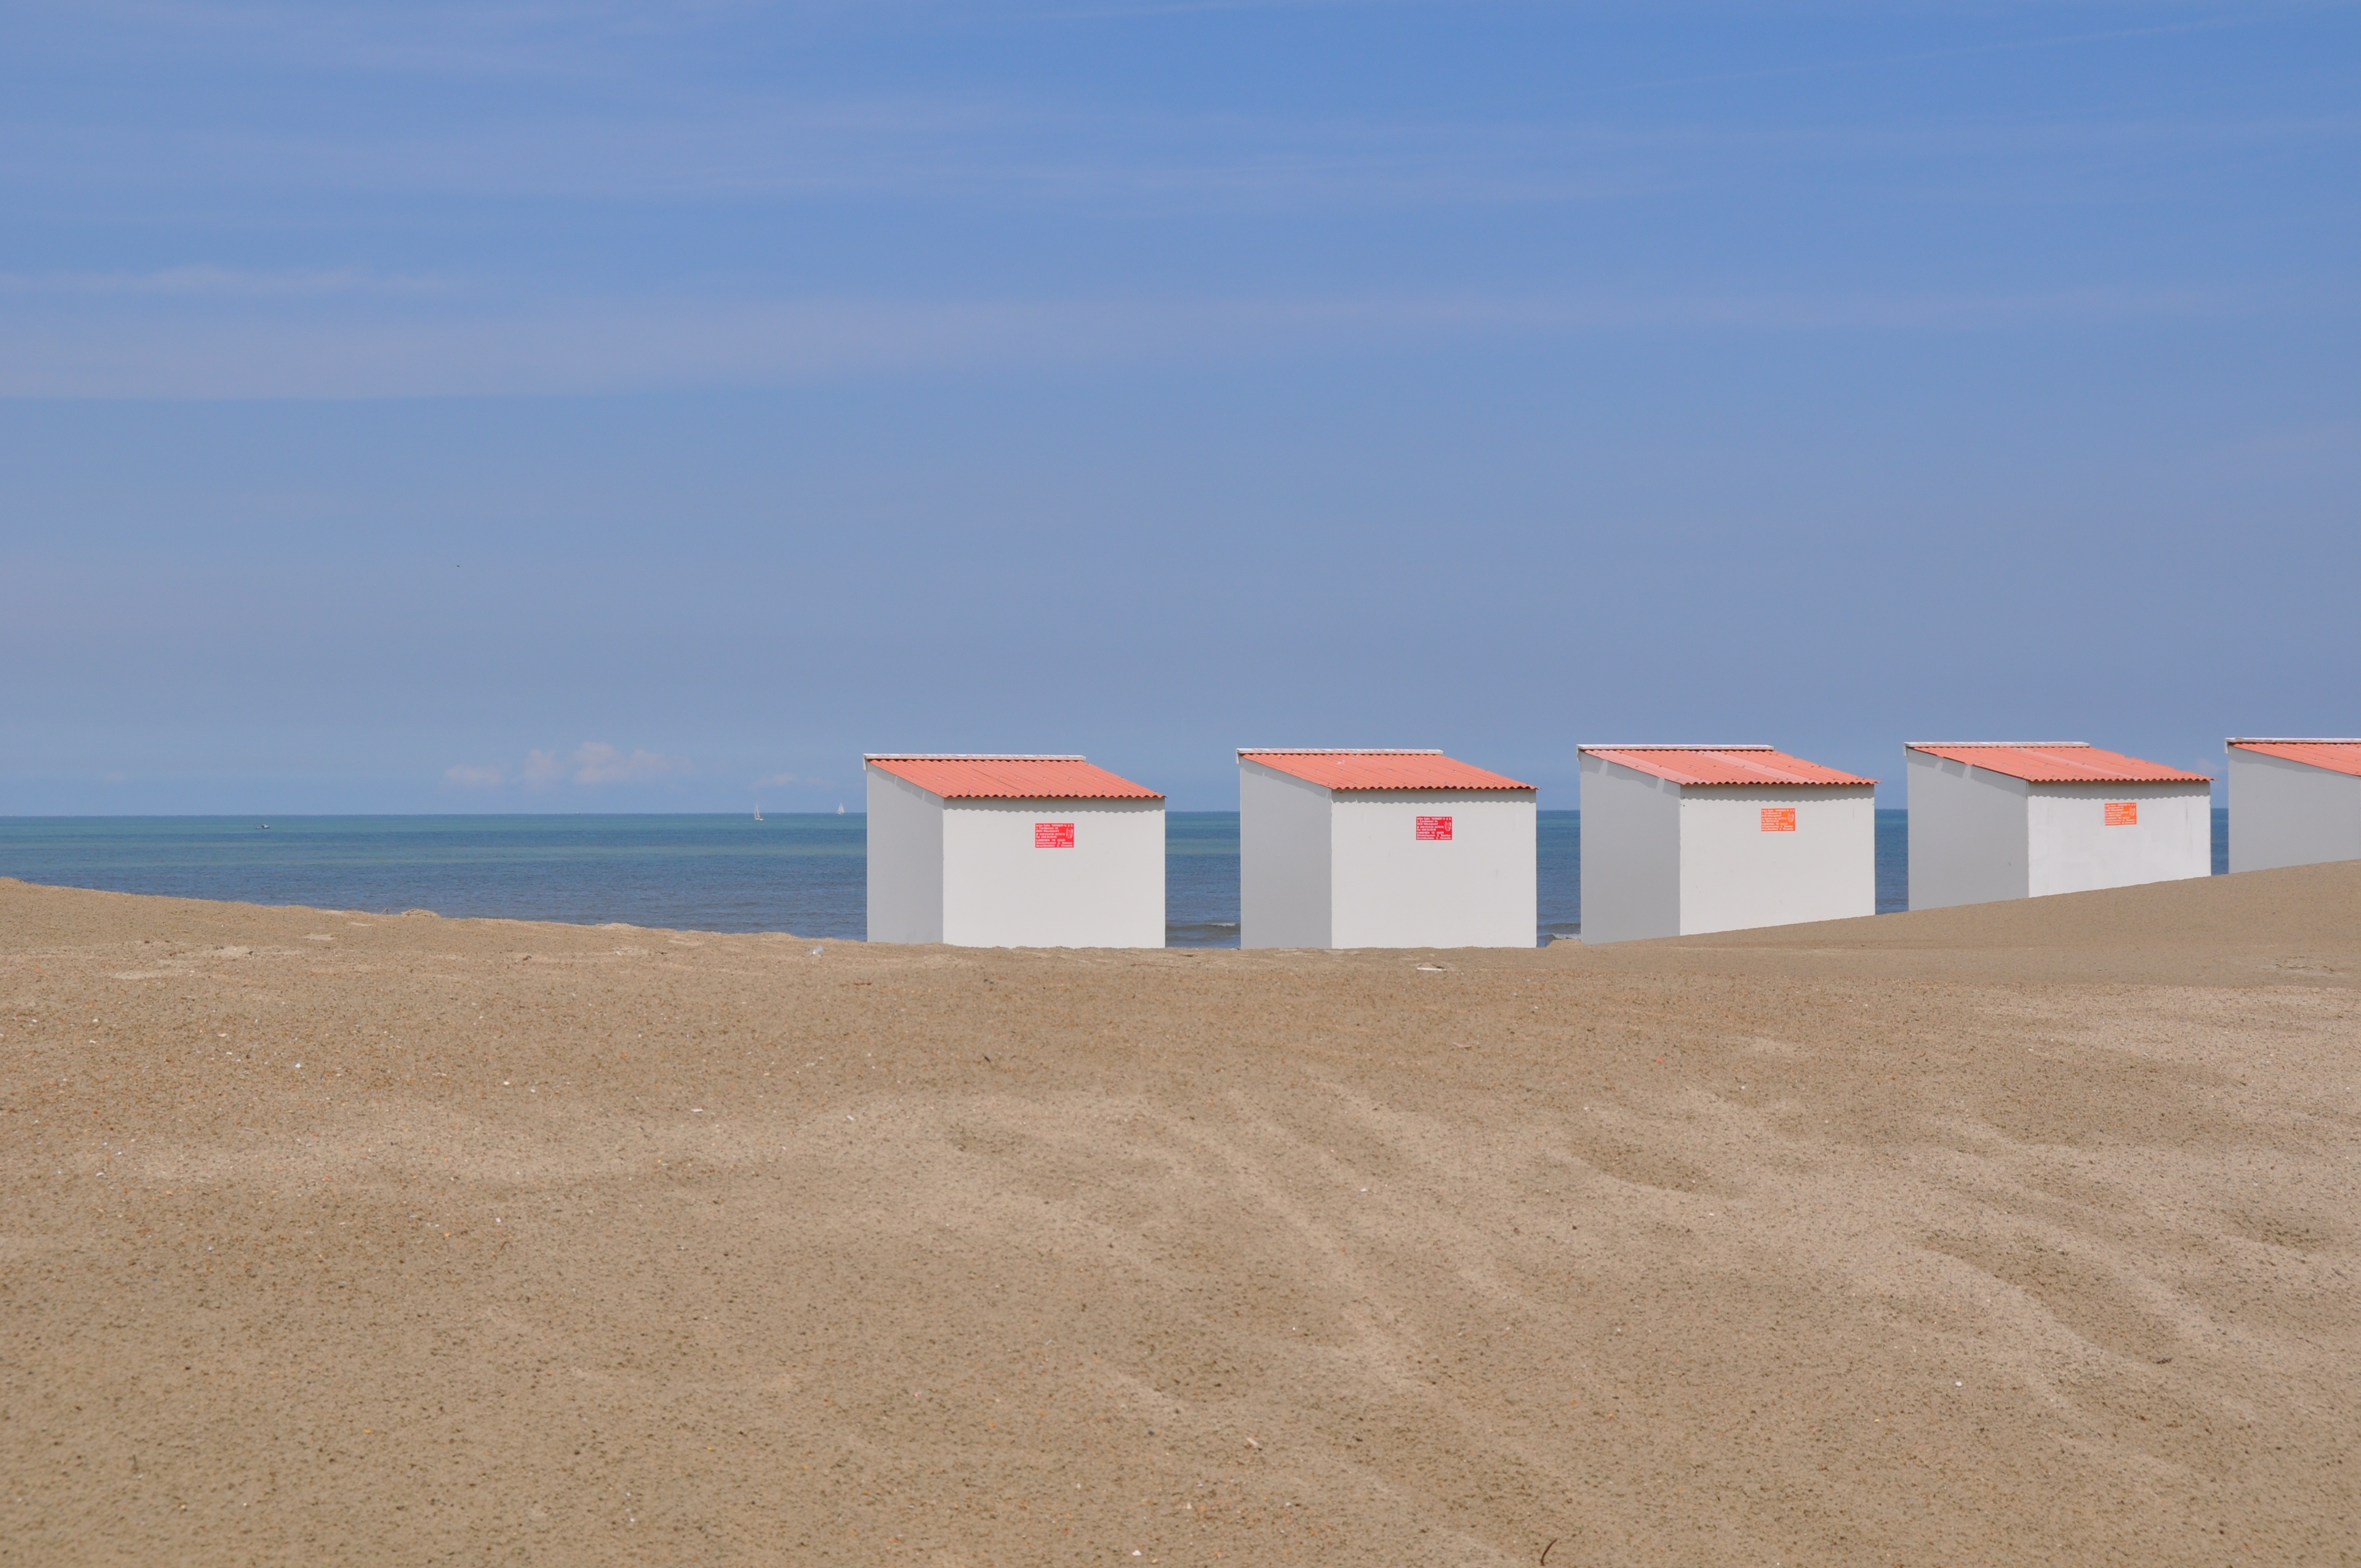
beach, sea, sand, horizon, cloud, sky, wind, blue sky, sandy beach, nieuwpoort, ecoregion, beach cabins